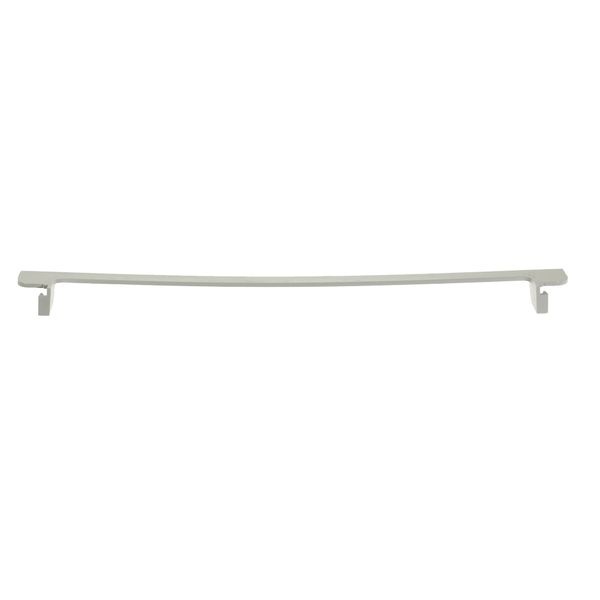
Thetford SR Shelf Food Retainer (62445608) - 62445608
Thetford SR shelf food retainer. Brand Thetford
Brand: Thetford
Category: Vehicles & Parts > Vehicle Parts & Accessories > Vehicle Maintenance, Care & Decor > Vehicle Cleaning > Vehicle Carpet & Upholstery Cleaners > Carpet Cleaners